Kai Jones

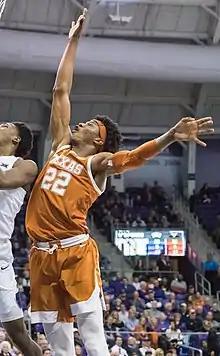
Jones with Texas in 2020

Kai Martinez Jones (born January 19, 2001) is a Bahamian professional basketball player, who last played for the Dallas Mavericks of the National Basketball Association (NBA). He played college basketball for the Texas Longhorns.